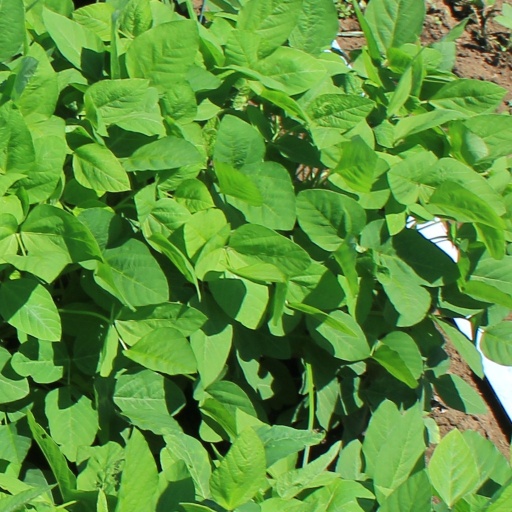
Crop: soybean